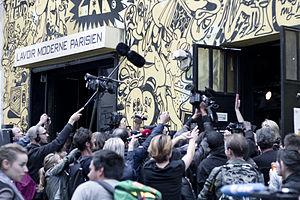
Femen est un groupe féministe d'origine ukrainienne, fondé à Kiev en 2008 par Anna Hutsol, Oksana Chatchko et Oleksandra Shevchenko. Le mouvement est actuellement représenté dans huit pays. Sa présidente à l'international est Inna Shevchenko.